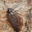
Label: cockroach